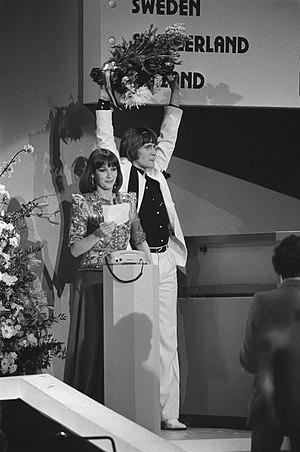
Marlous Fluitsma, née Maria Louise Clara Albertine Fluitsma le 12 décembre 1946 à Zutphen, est une actrice et présentatrice néerlandaise.